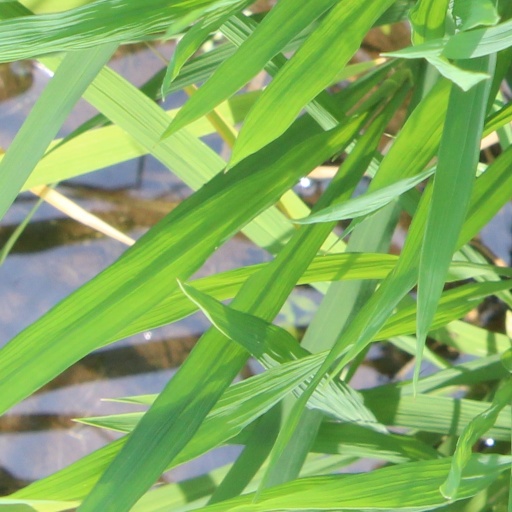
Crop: rice